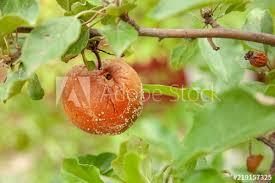
Label: apples